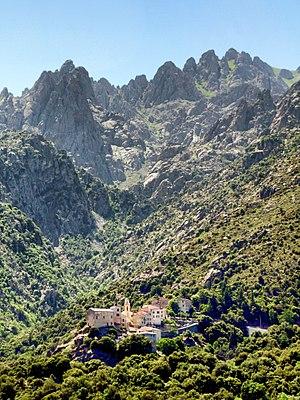
Castiglione, Giovellina (Corse) - Le village de Castiglione au pied des Aiguilles... de Popolasca.
Castiglione est une commune française située dans la circonscription départementale de la Haute-Corse et le territoire de la collectivité de Corse. Le village appartient à la piève de Giovellina.